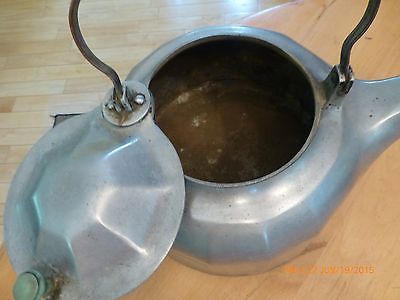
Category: kettle